Creation Museum

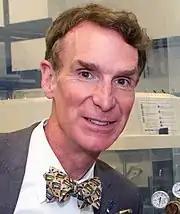
Bill Nye debated with Ken Ham on February 4, 2014.

In addition to exhibits, the museum hosts a variety of special programs and events. Many focus on creationist concepts or more broadly on Christian themes and teachings. Some of the museum's events have met with controversy. In December 2008, the Cincinnati Zoo discontinued a cross-promotion it had planned with the Creation Museum after offering the deal for less than three days, citing "numerous complaints".